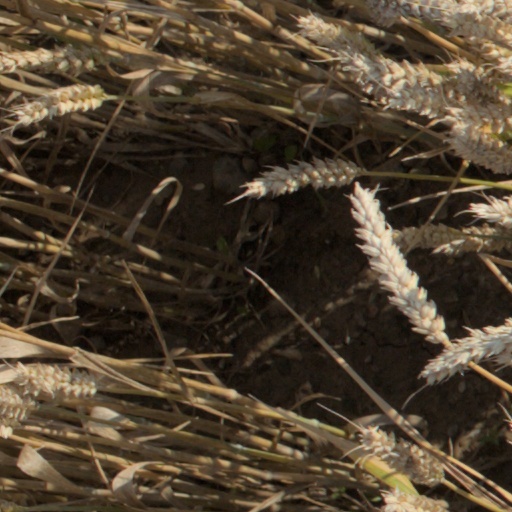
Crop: wheat